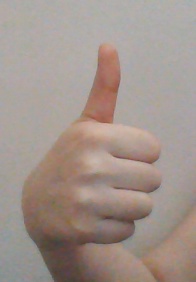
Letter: aleff